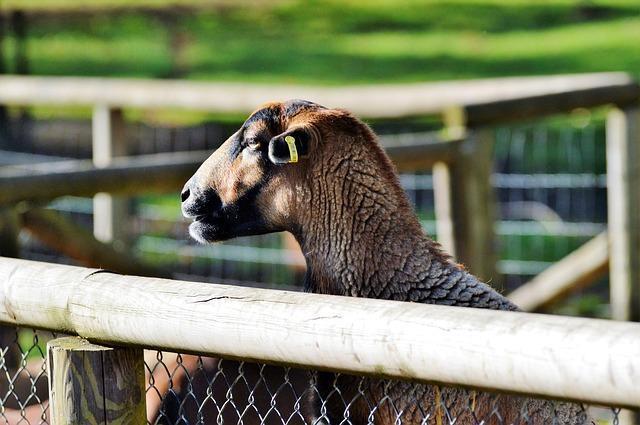
sheep